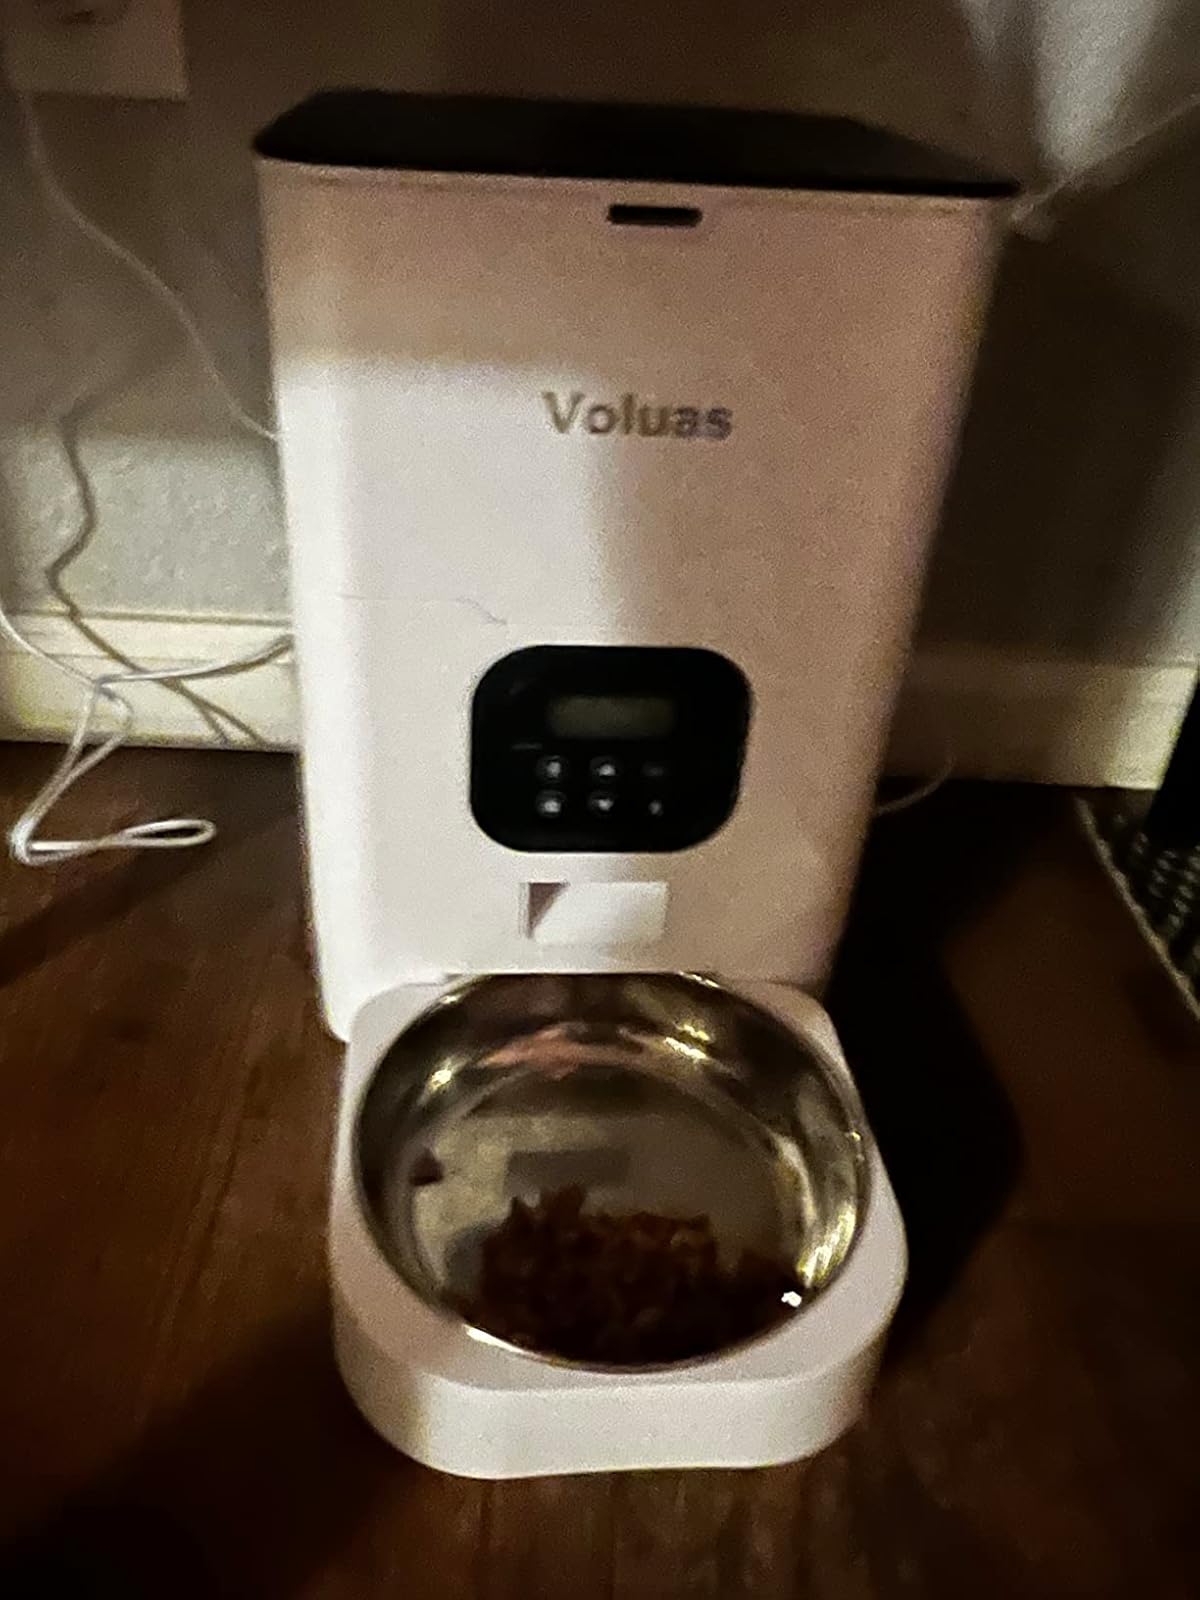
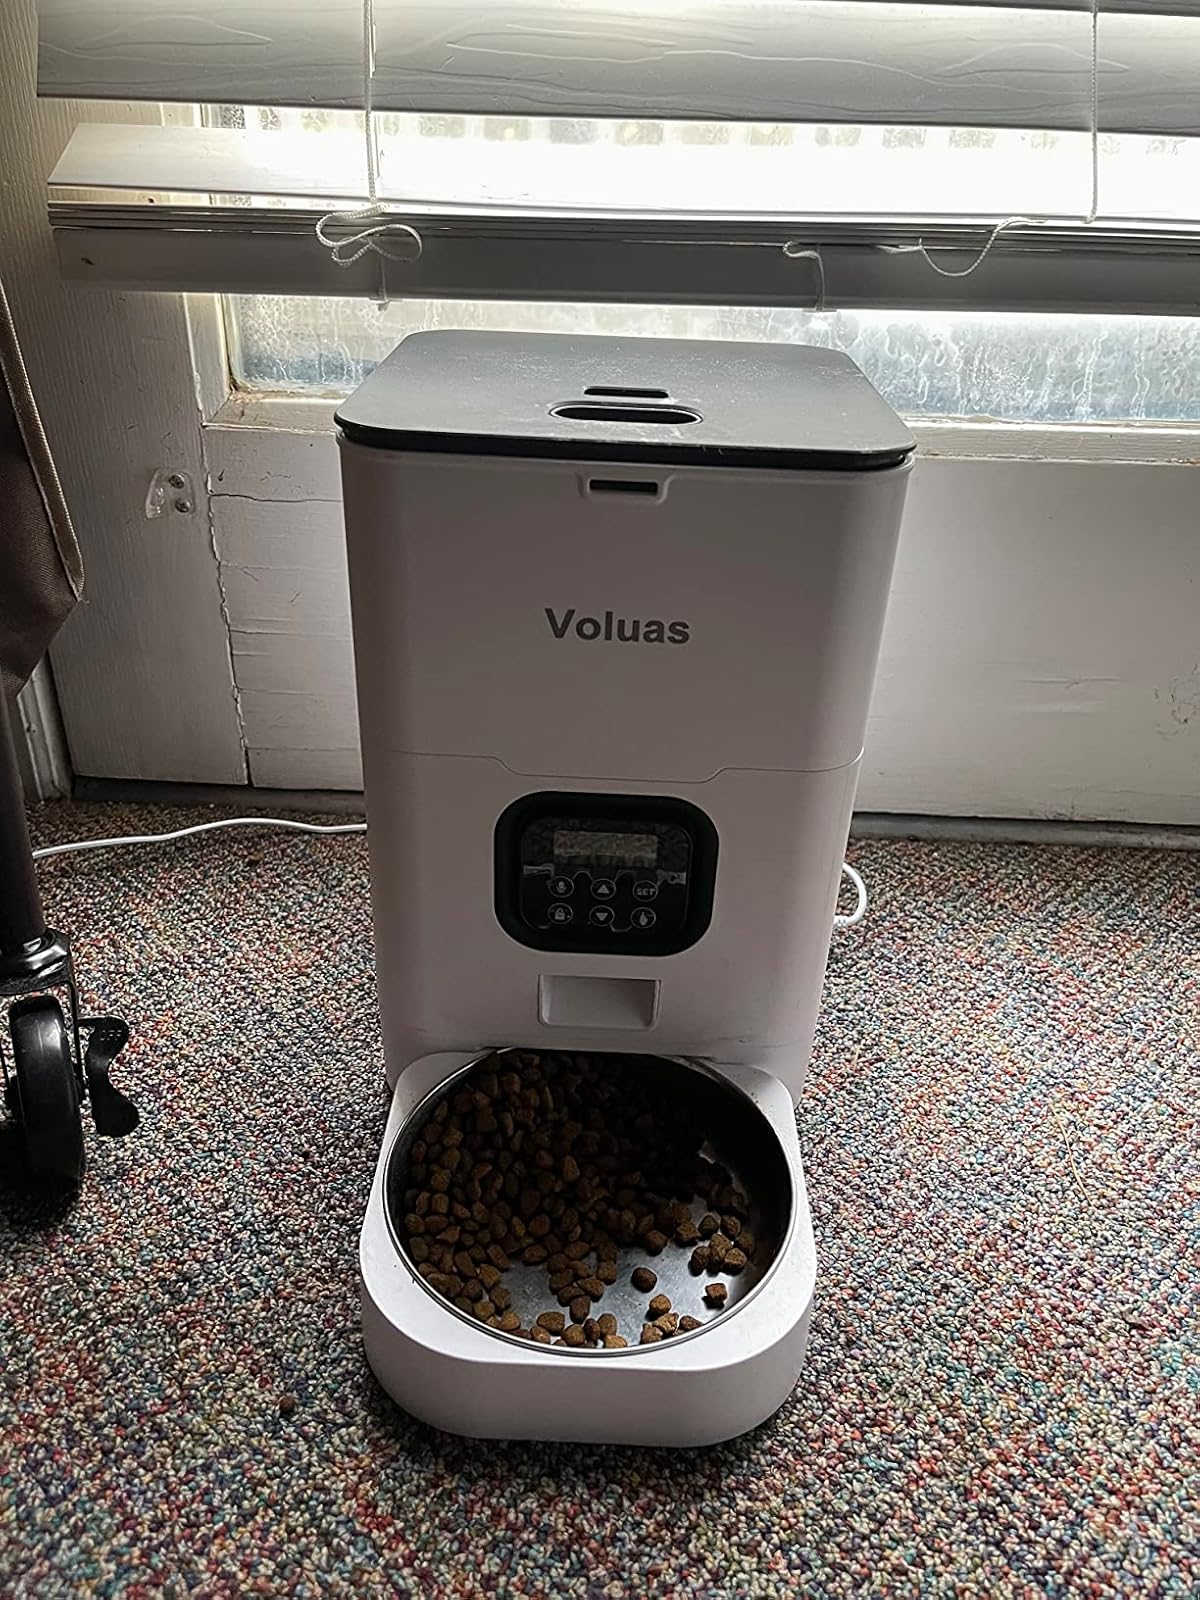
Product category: items_feeder
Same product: yes